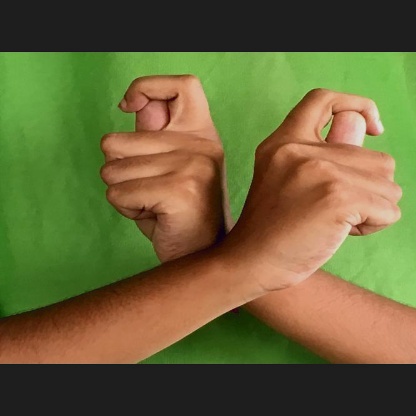
Mudra: Berunda